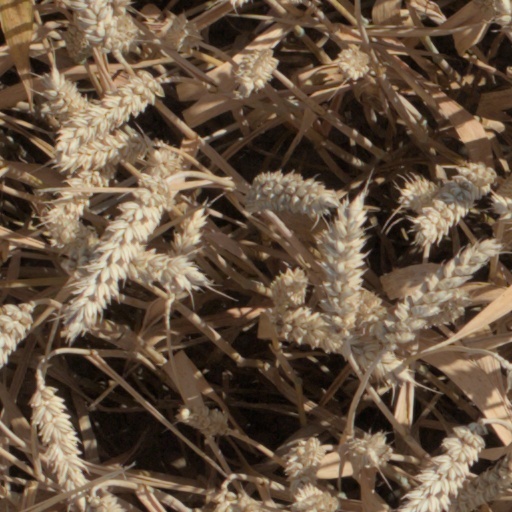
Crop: wheat